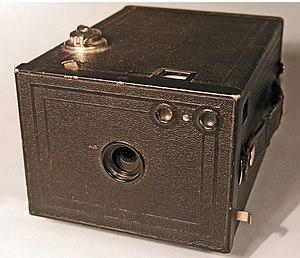
Les Brownie sont une série d’appareils photo simples et bon marché fabriqués par Eastman Kodak de 1900 à 1980. Le premier modèle, lancé en février 1900, était constitué d’un boîtier en carton et d’un objectif à ménisque. Commercialisé au prix de un dollar, il s’adressait à tout un chacun et, de fait, devint très populaire. Son nom s’inspirait des brownies du folklore écossais.
George Eastman, né le 12 juillet 1854 à Waterville, NY, et mort le 14 mars 1932 à Rochester, NY, est un industriel américain. Il est le fondateur de la société Kodak.
Cet article a pour but de faire découvrir les appareils photographiques historiques qui ont marqué l'histoire. Les appareils photographiques y sont présentés dans l'ordre chronologique.